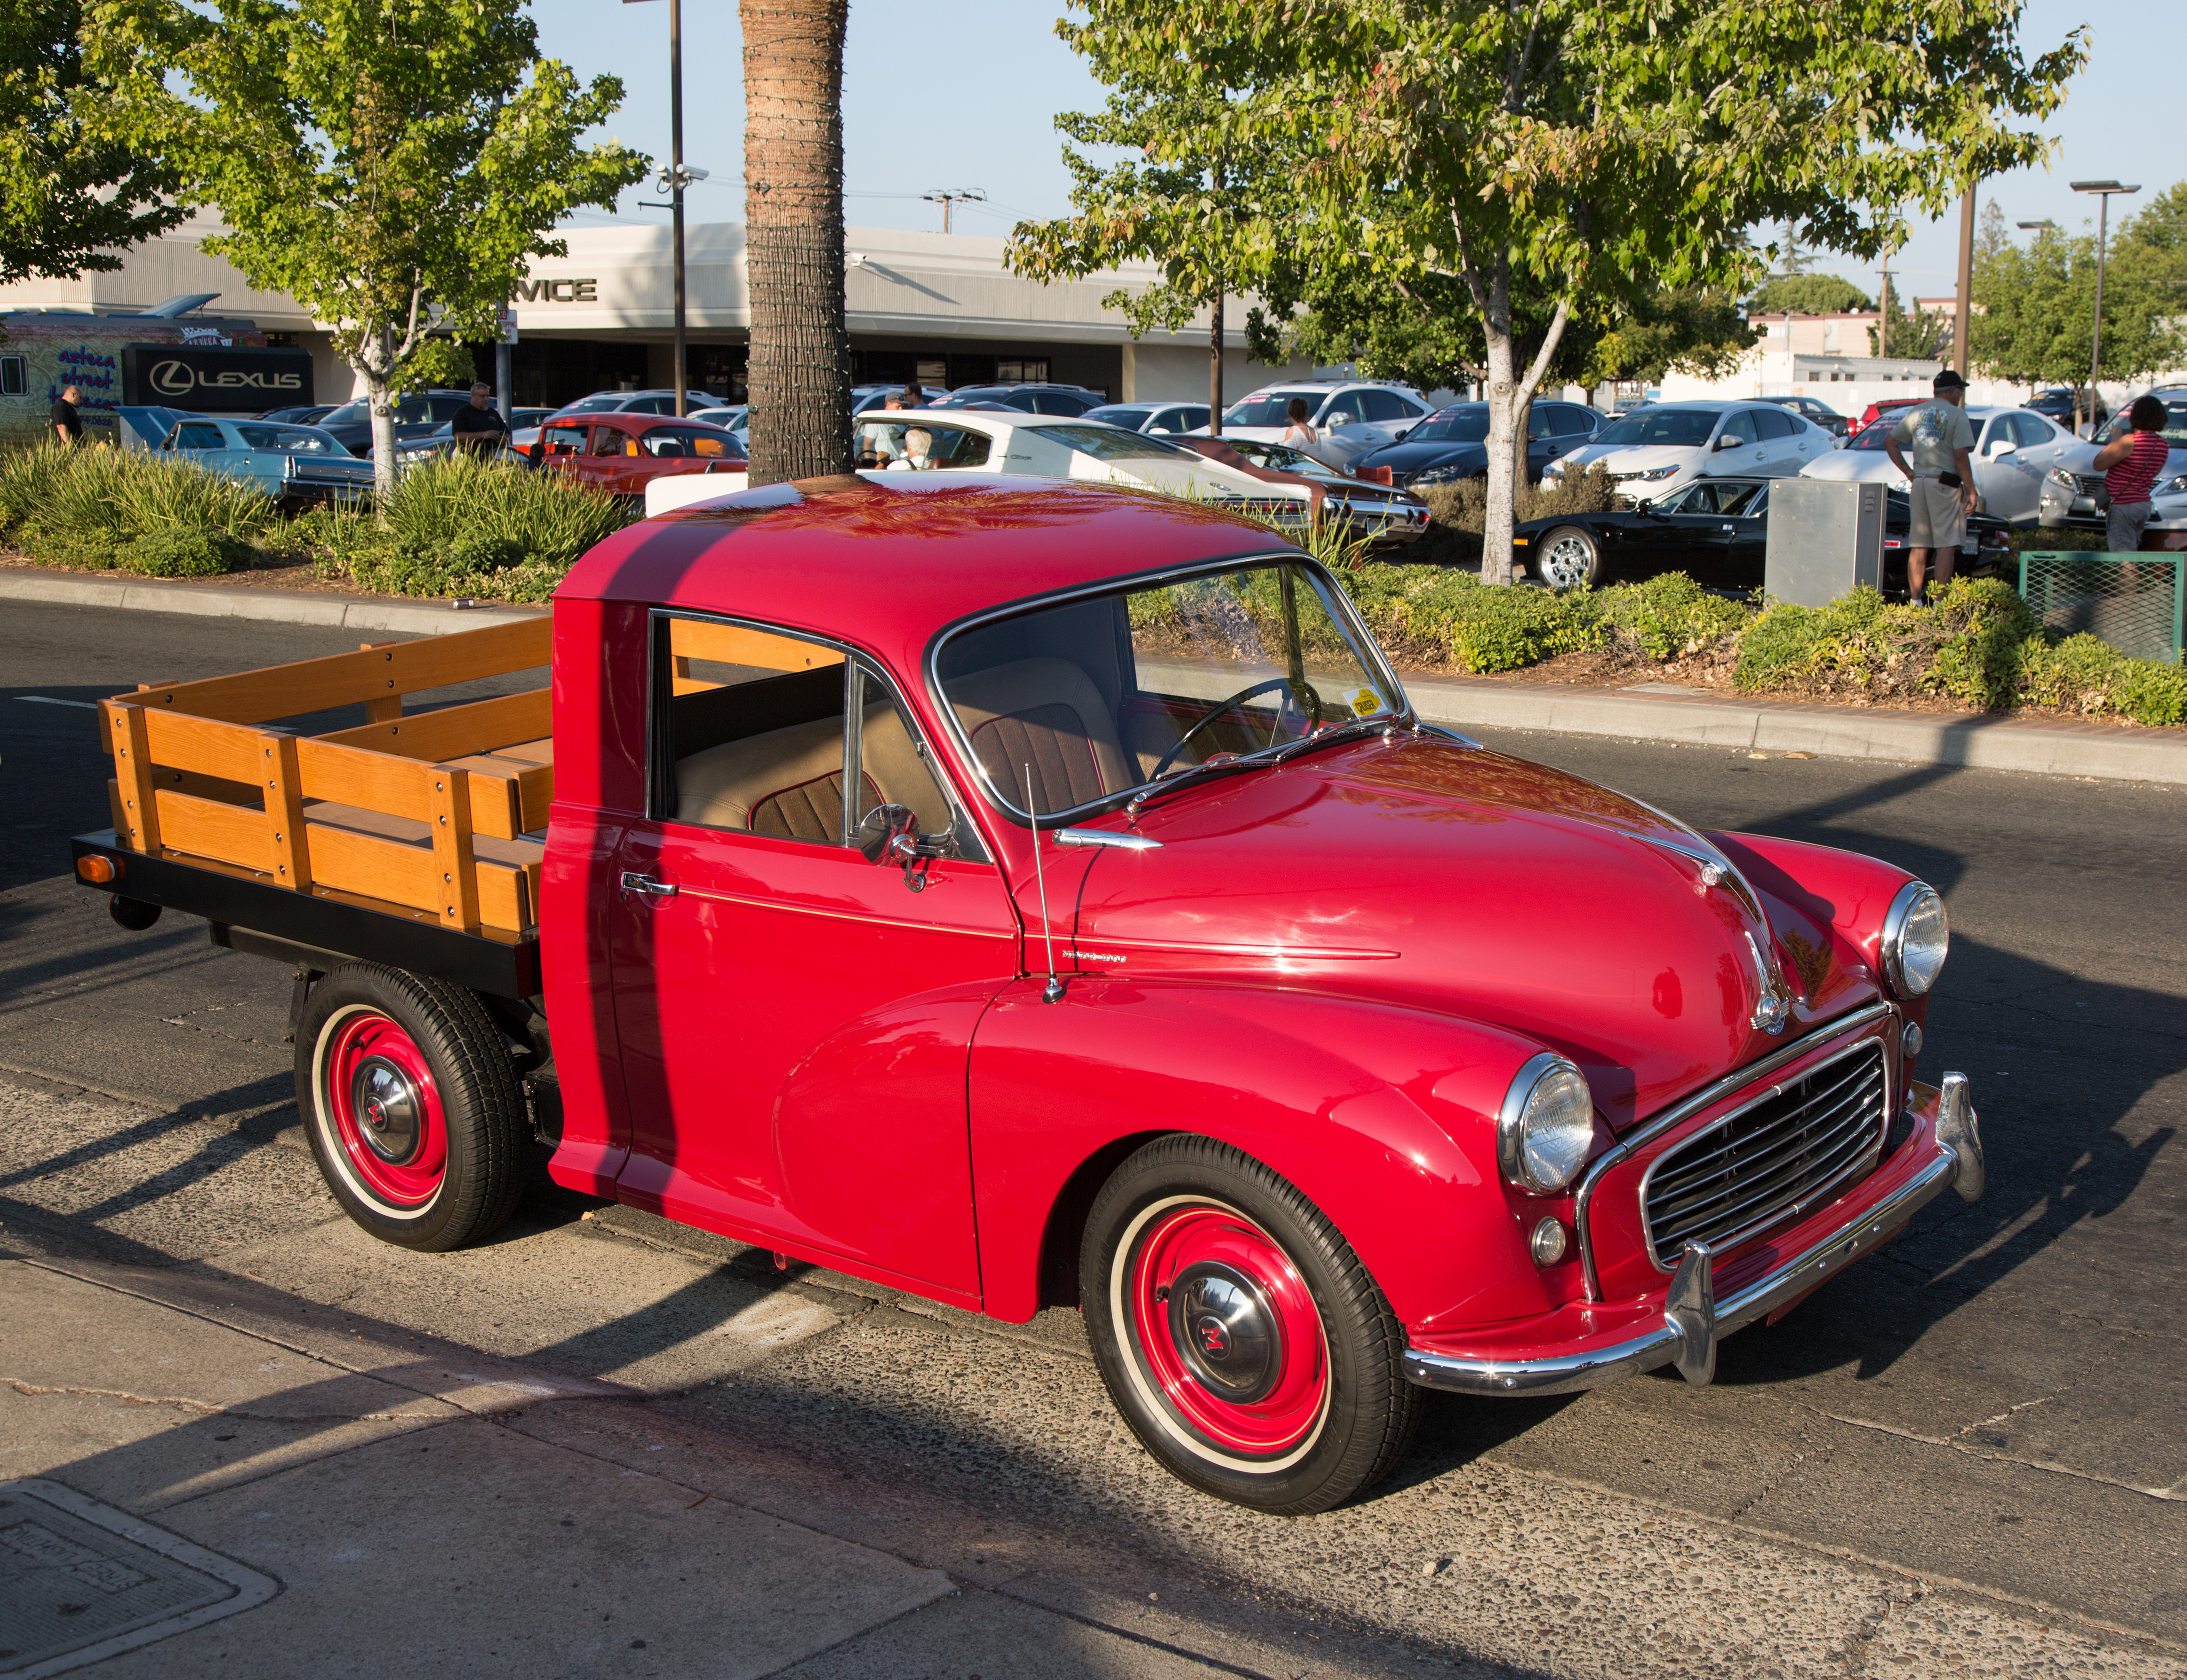
car, truck, vehicle, motor vehicle, vintage car, sedan, classic, sacramento, fultonavenue, morrisminor, antique car, pickup truck, hot rod, land vehicle, automobile make, compact car, mid size car, custom car